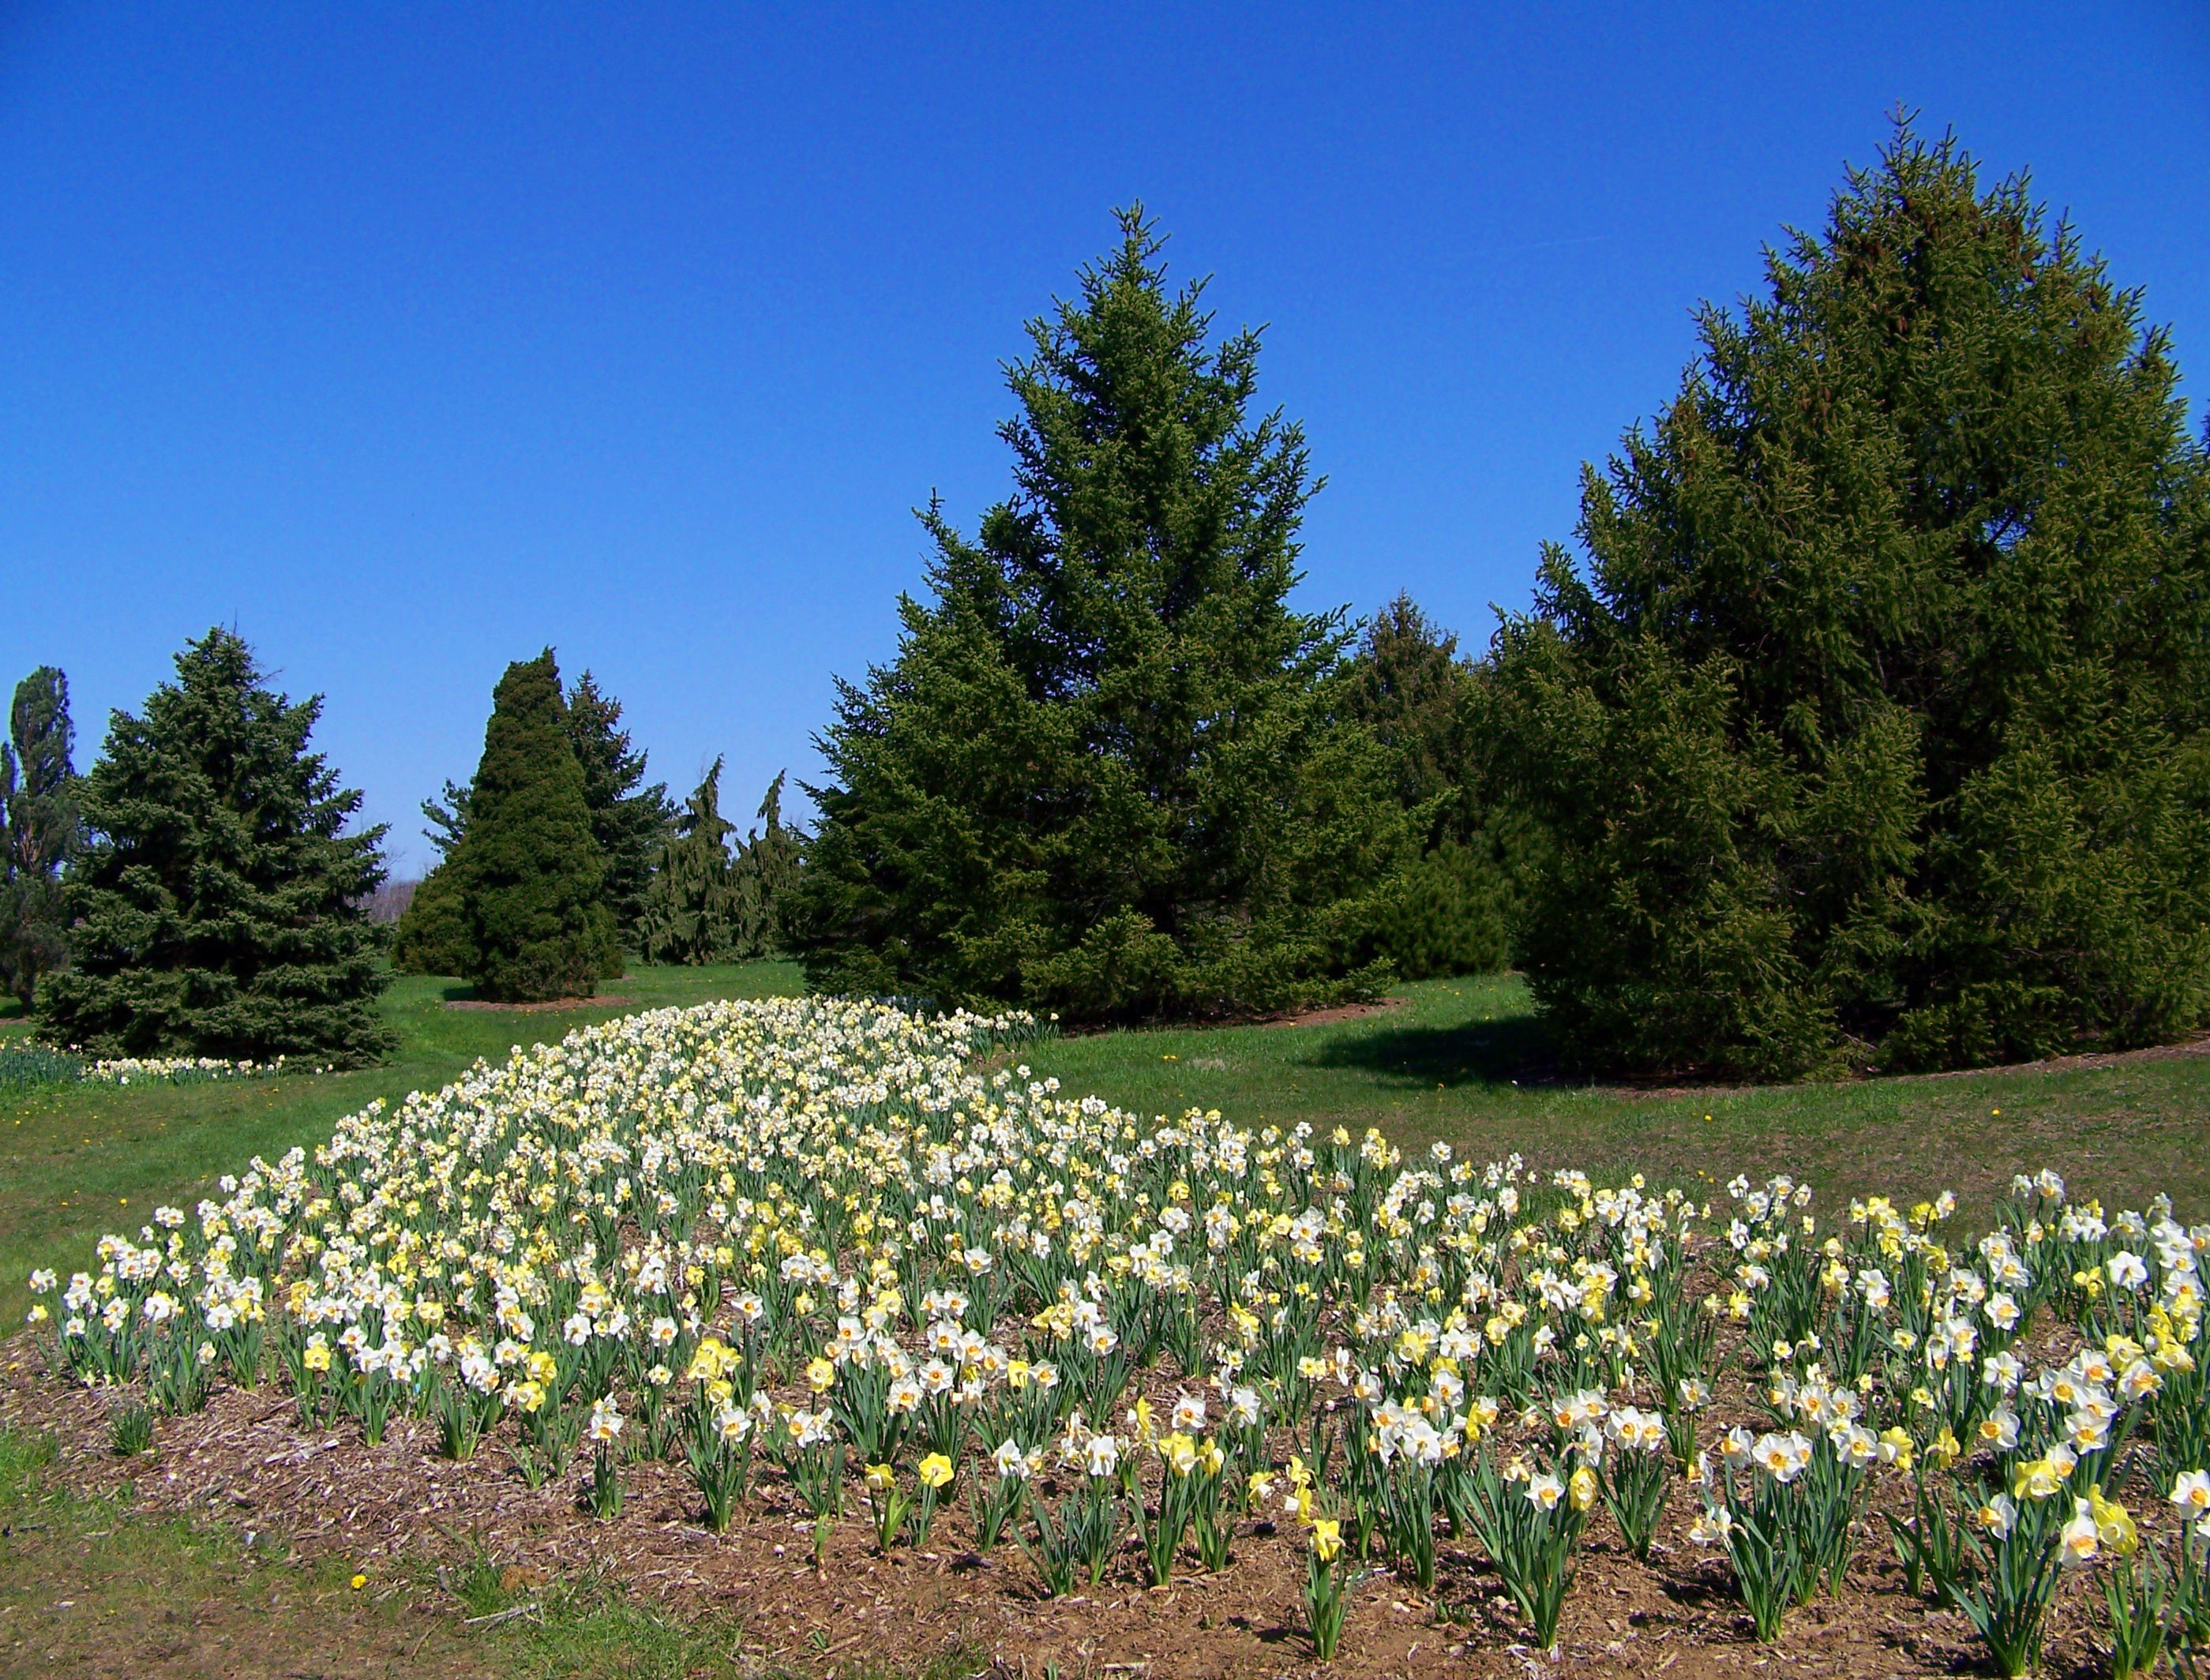
plant, sky, field, meadow, flower, spring, evergreen, park, blue, agriculture, garden, flora, wildflower, flowers, trees, plantation, plateau, daffodils, woodland, ecosystem, flowering plant, land plant